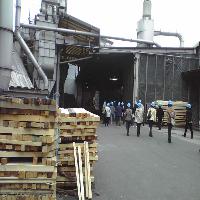
Weather: cloudy or overcast